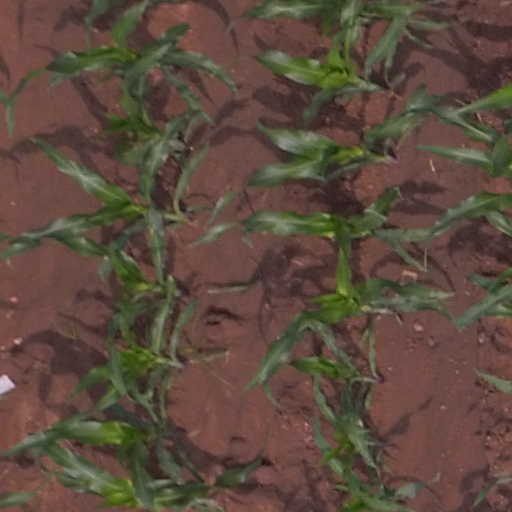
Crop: maize; corn